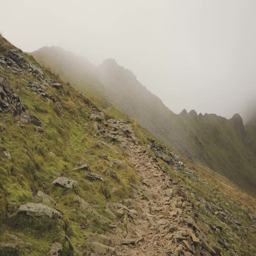
clouds over mountain peak and trail .